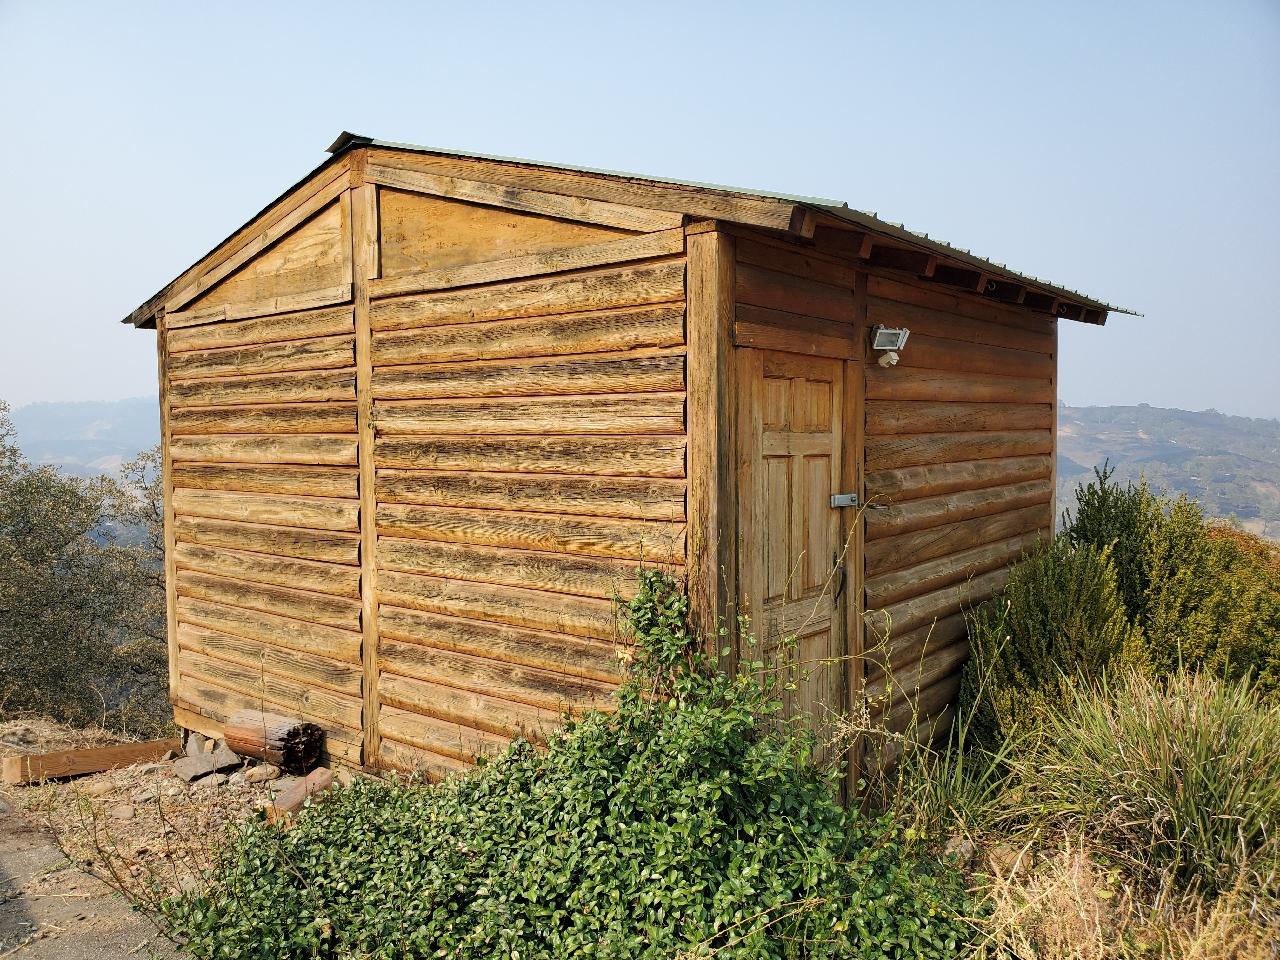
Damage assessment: no_damage